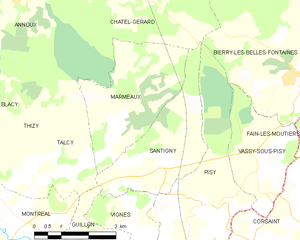
Carte des communes françaises Santigny